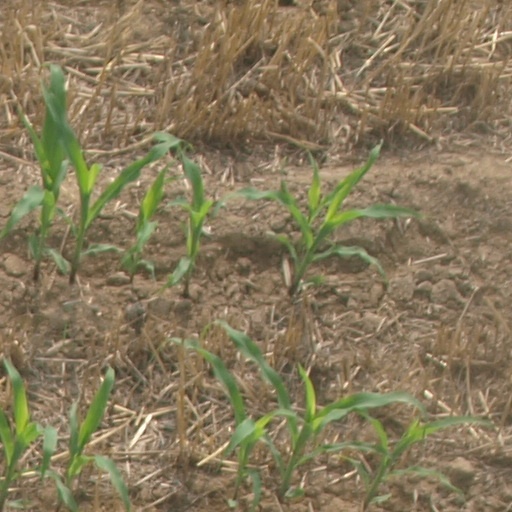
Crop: maize; corn